James Edwin Campbell (poet)

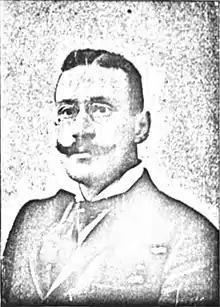
Portrait of Campbell from "Echoes from the Cabin and Elsewhere" (1895)

Campbell wrote his last poem, "Homesick", on December 7, 1895. Published in "The Chicago Conservator", it detailed his longing for the "quiet of the home place". While visiting his family's home in the Kerr's Run section of Pomeroy, Ohio, for the Christmas holiday, Campbell became ill with symptoms of a common cold, followed by a fever. He died of typhoid pneumonia on January 26, 1896, at his family's home. He was survived by his parents and his wife. Campbell was interred at Beech Grove Cemetery in Pomeroy.